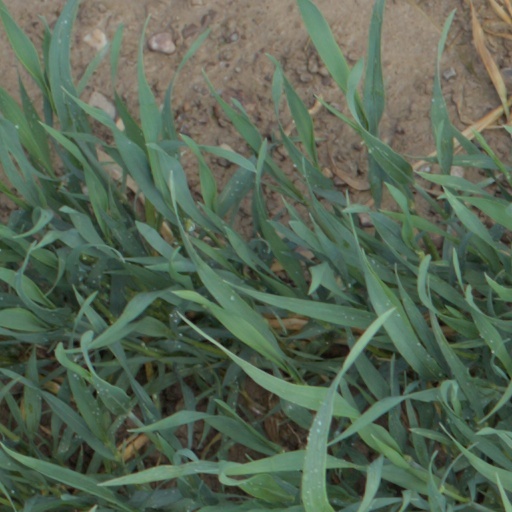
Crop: wheat